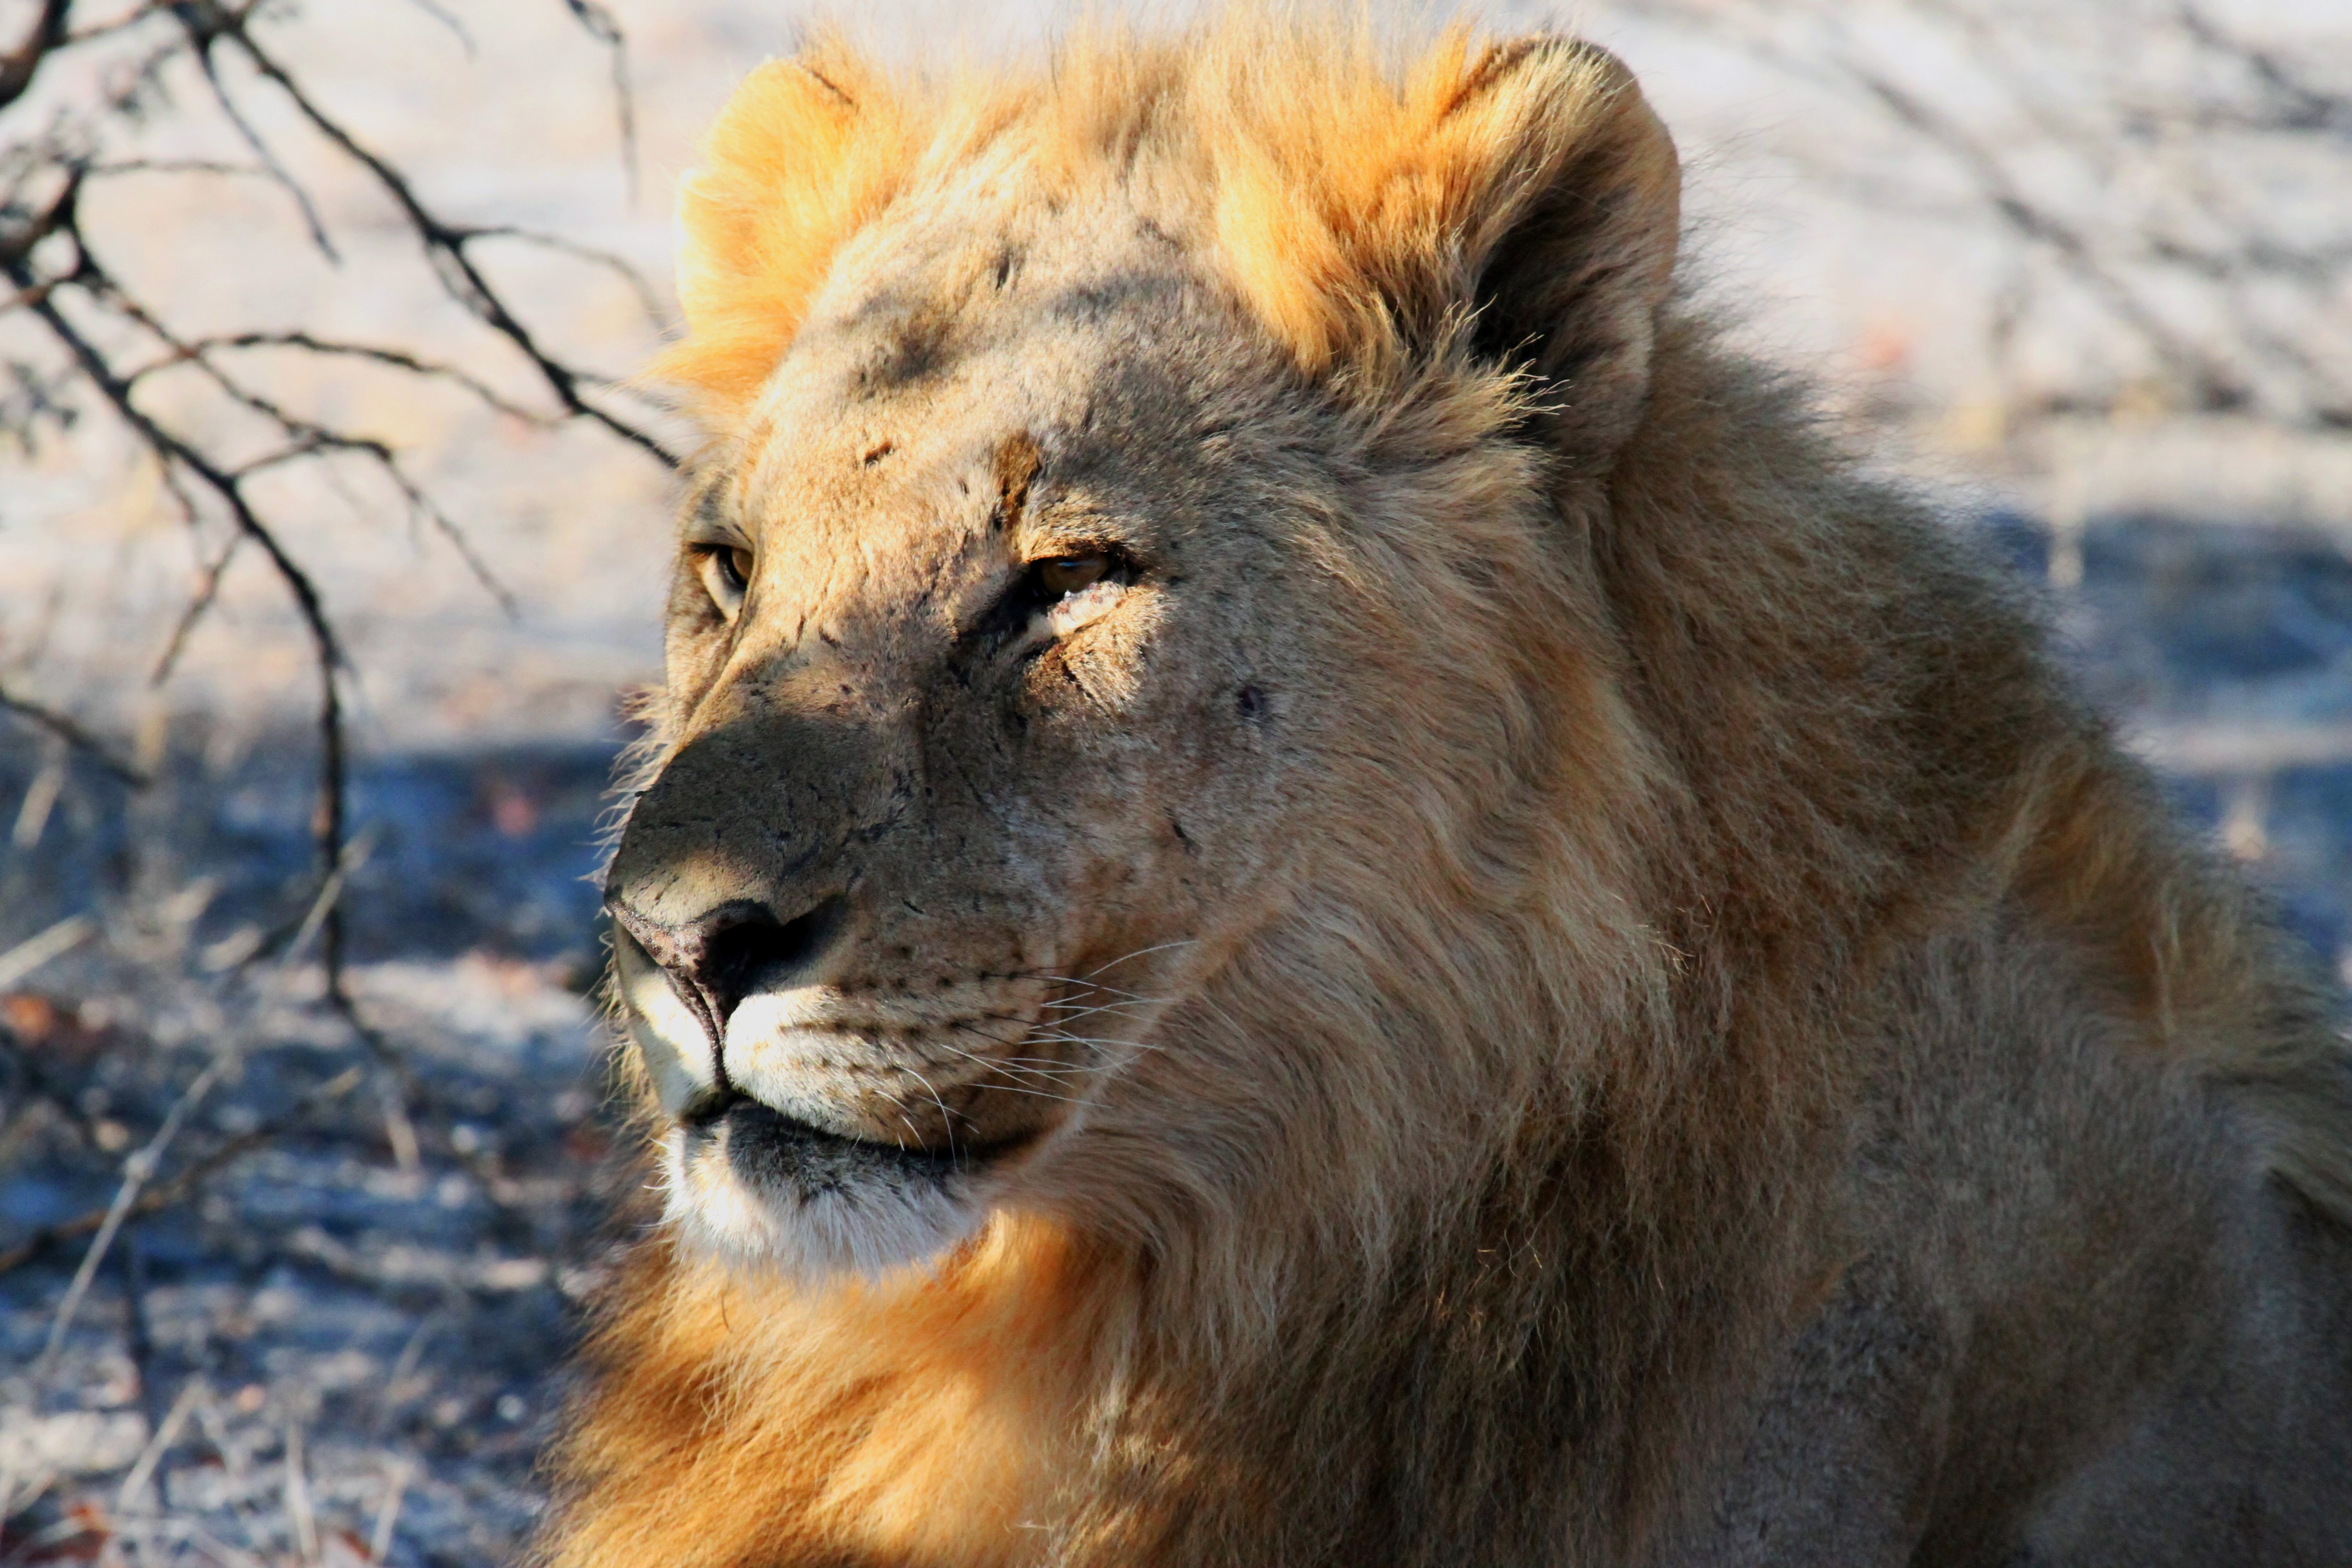
adventure, wildlife, zoo, africa, mammal, mane, fauna, lion, whiskers, vertebrate, safari, namibia, etosha, big cats, cat like mammal, dog breed group, masai lion